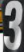
Number: 3